Cow Bay, Nova Scotia

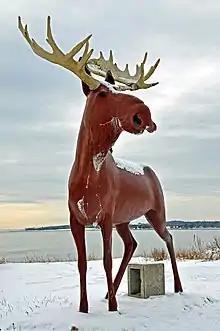
Cow Bay Moose, a 1959 sculpture by Winston Bronnum

The invaluable local history series, known as the 'Hewitt Histories,' written by H.W Hewitt (former historian and contributor to former Dartmouth newspaper, the 'Dartmouth Patriot') help to paint an even earlier historical portrait of the area. In particular, early recreational activity at Cow Bay, features within, 'Hewitt History No.14 [15]: How the Mosers Came into Possession of the Beach – Story of a Wreck' (April 10, 1901). It states that the history of Cow Bay as a beachside destination began 'about thirty five years,' before his time of writing, by Colonel Dawson and Colonel Sinclair, marking the year of its 'founding,' as such, to be approximately 1866. Hewitt writes: 'The history of Cow Bay as a summer resort began about 35 or 40 years ago. Some of the first to go to Cow Bay for pleasure were Colonel Dawson and his son-in-law, Colonel [Sinclair]. They used to have rooms in the house of Daniel Moser, Sr. Colonel Barnaby also rented rooms a few years after. From that time on more and more persons began to come regularly to Cow Bay, so I will say nothing of any except the first two mentioned. Colonel Dawson was a very tall and corpulent man. He served for a short time in the Crimean war. He was very wealthy, and on his return from the Crimea he left England and cam[e] to Dartmouth. […] His son-in-law, Colonel [Sinclair], of the 42nd Regiment, known commonly as the Black Watch Regiment, did not care to leave his wife; so, when the war broke out he sold his commission and came to Dartmouth […] Colonel Dawson and [Sinclair]. Colonel Dawson took a fancy to Cow Bay. He thought that the island in Cow Bay Lake, being completely surrounded by water, belonged to nobody. He camped on the island, and thought it his own. He had a folding canvas canoe and a sailboat, which he used frequently on the lake and outside the beach. He used to put an awning over the boat and sleep in her. To make a long story short both Dawson and [Sinclair] left Dartmouth and Cow Bay about 35 years ago.'